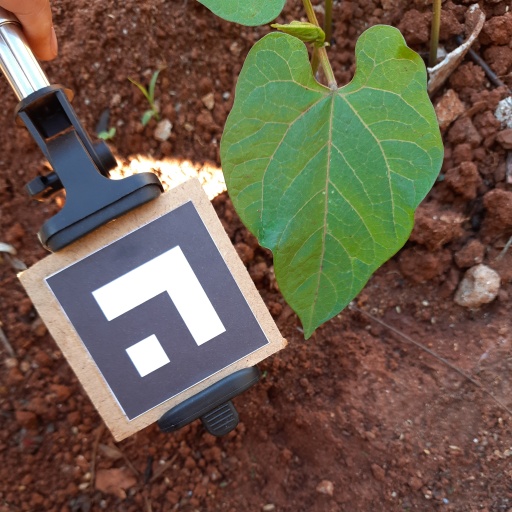
Observations: wavy surface, no eating holes, under shade